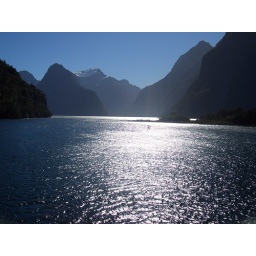
i took this in new zealand and i really love the light reflecting off the water and the mountains in the background